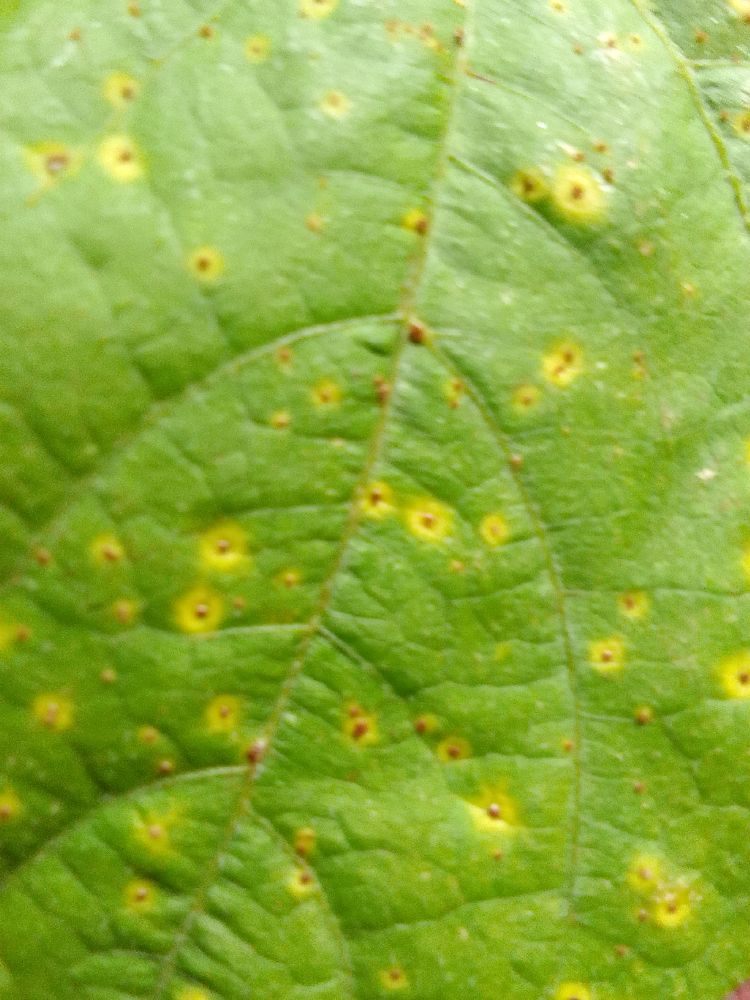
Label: rust